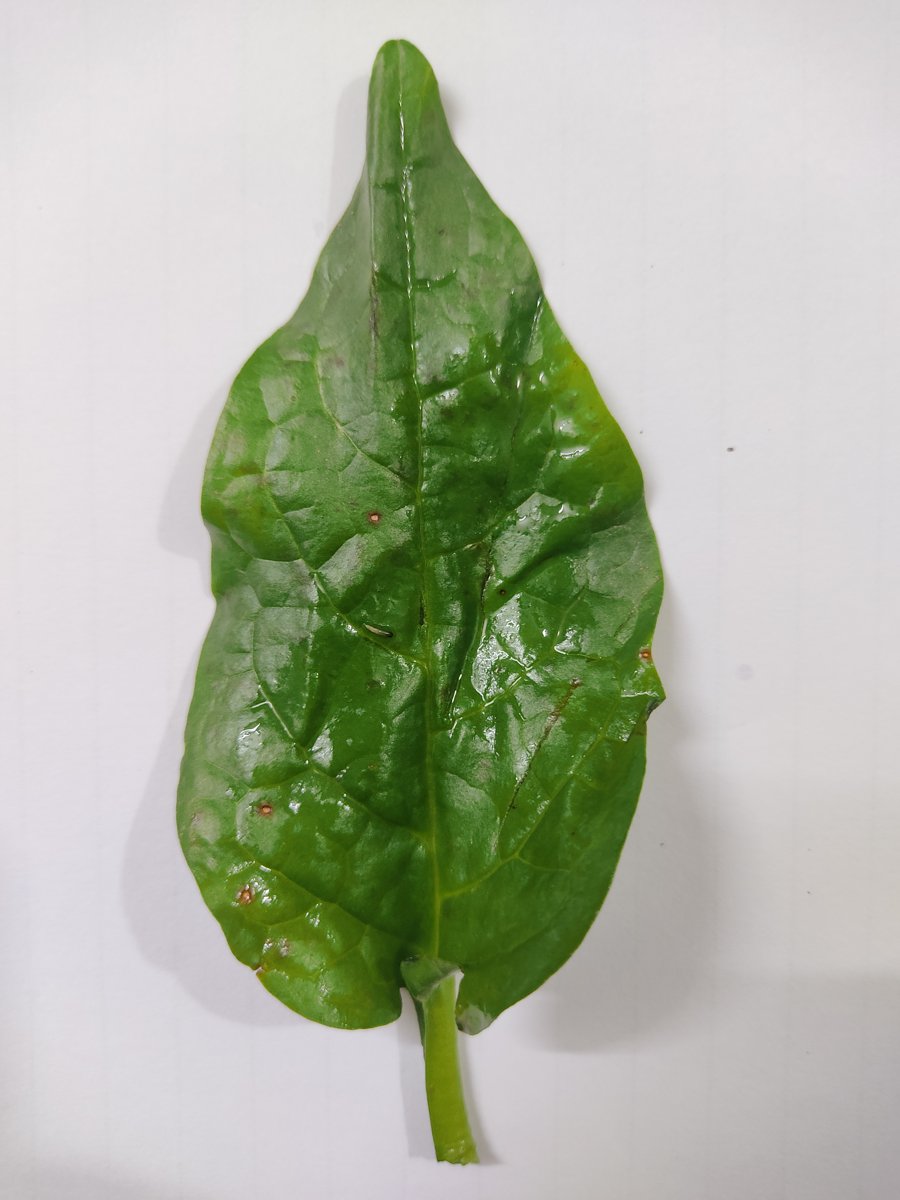
Label: Bacterial-Spot